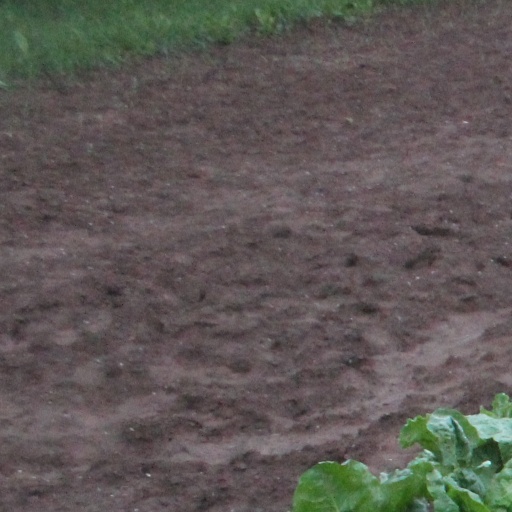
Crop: sugar beet